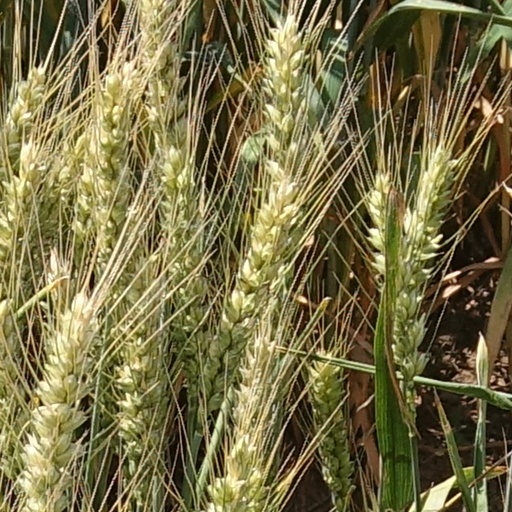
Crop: wheat